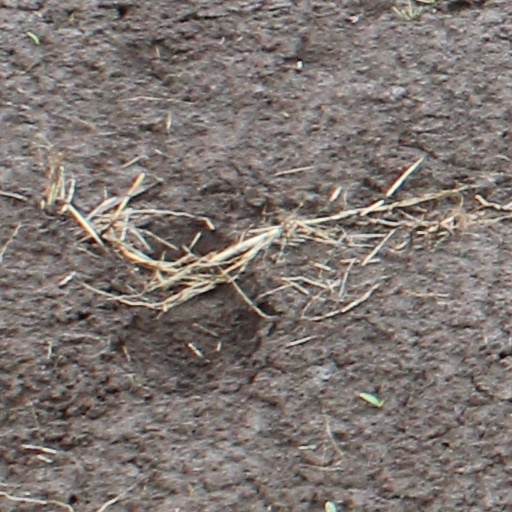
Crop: wheat